Immigration to Finland

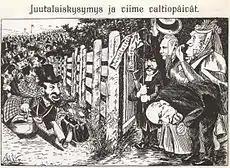
A political cartoon against the immigration of Jews, which appeared in 1897 "Matti Meikäläinen" issue 15.

When Finland became under Russian rule as Grand Duchy in the 1800s, Russians, Jews, Tatars and during World War I Chinese people started moving to Finland. This established small Jewish and Tatar communities in Finland. There are around 1,800 Jews and 1,000 Tatars living in Finland. When Finland gained independence in 1917, majority of the Russians and Chinese left Finland.